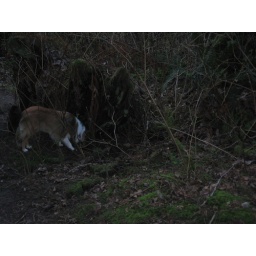
Walking the dog in the primeval forest